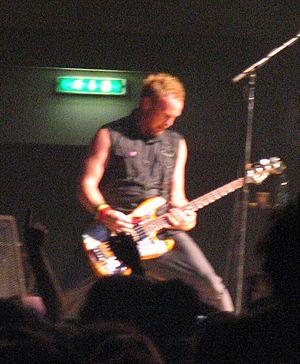
Jeffrey Allen Ament, est un bassiste de rock américain et, avec Stone Gossard et Mike McCready, un des membres fondateurs de Pearl Jam. Jeff est un bassiste de renom, et est particulièrement connu pour son travail avec la basse fretless et la contrebasse.